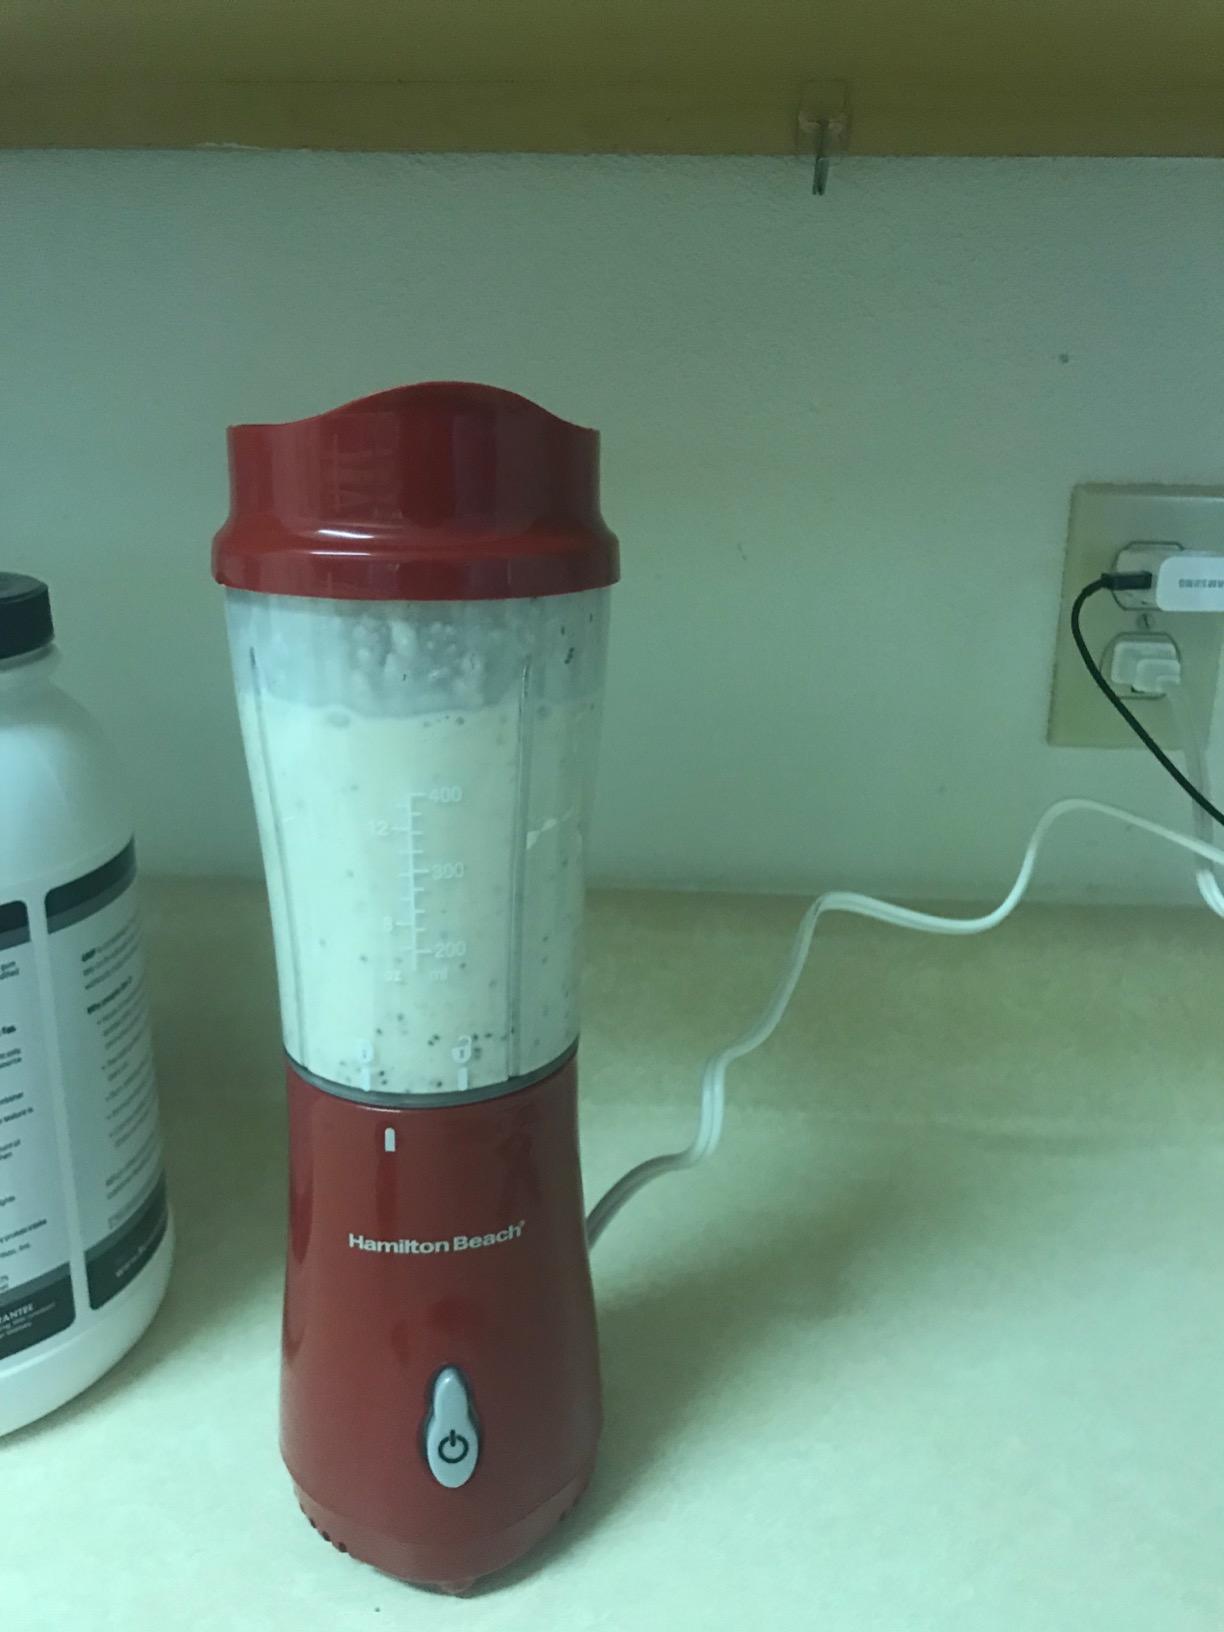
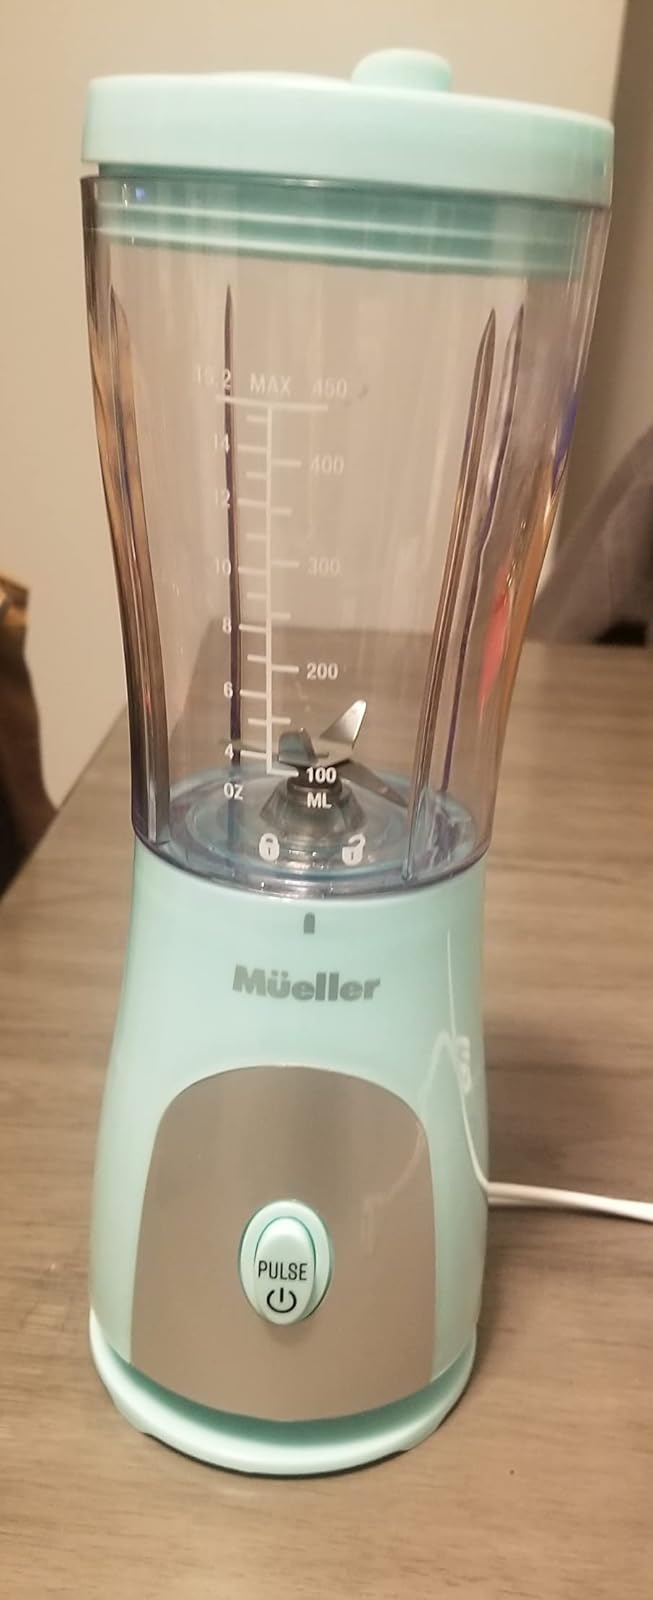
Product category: items_blender
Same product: no